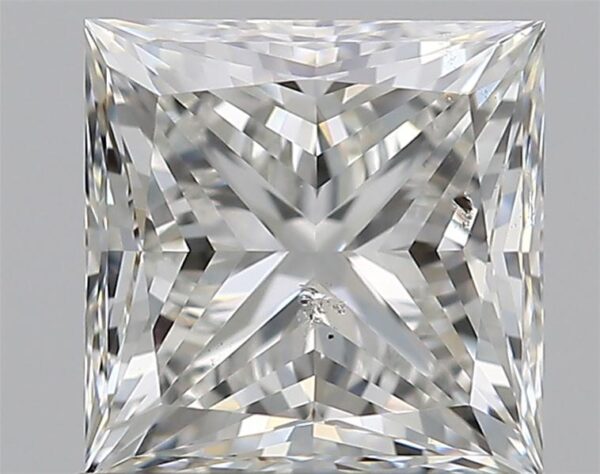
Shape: princess
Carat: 1.2
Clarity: SI2
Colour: H
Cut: EX
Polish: EX
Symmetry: EX
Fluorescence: N
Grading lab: GIA
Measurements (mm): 5.66 x 5.66 x 4.16